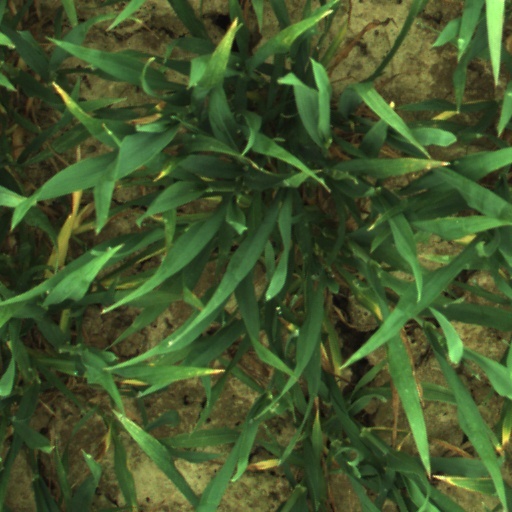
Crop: wheat